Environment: real
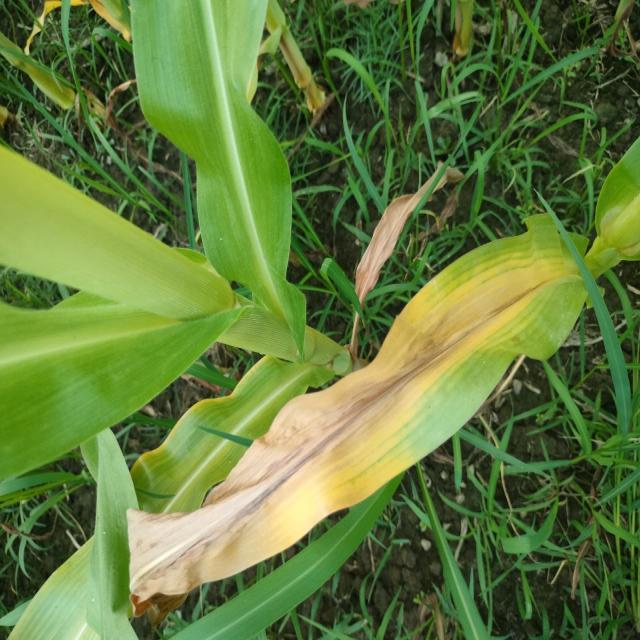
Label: nitrogen_deficiency